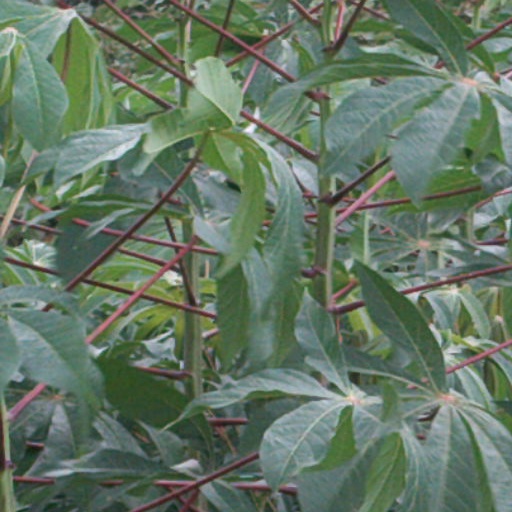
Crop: cassava